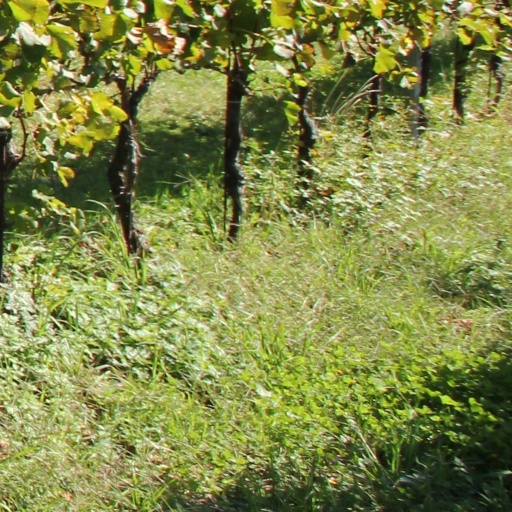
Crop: grape